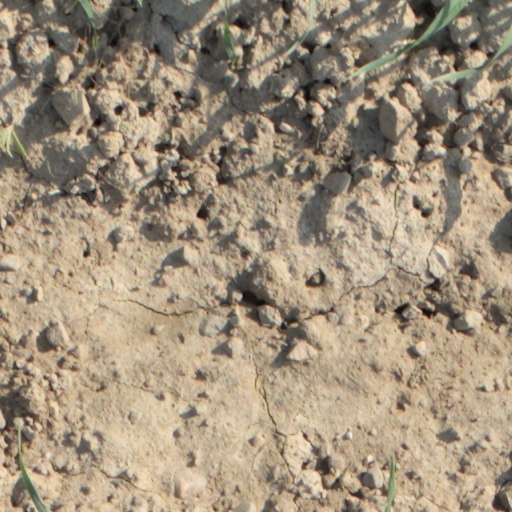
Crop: wheat